Education in Mexico

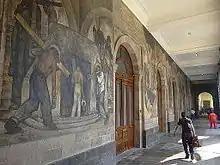
Diego Rivera murals in the offices of the Secretaría de Educación Pública (SEP) located in Mexico City

The combination of USAER professionals and regular teaching working in the same classroom has caused some issues for educational integration. Specifically, there is confusion about the roles of USAER professionals who work in regular classrooms. A study of USAER members found that regardless of urban or rural contexts, professionals had four common concerns. First, USAER professionals felt that they lacked preparation for working in the classroom. The second issue was feeling like their role had changed due to more demands being placed on them. The last two concerns were the lack of communication and collaboration between teachers and USAER professionals. Although the two work in the same classroom, they often work independently. However, this creates problems when adjusting the curriculum for special needs students.